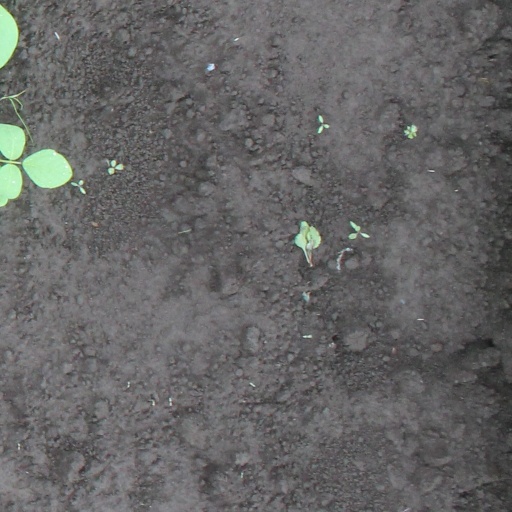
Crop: soybean